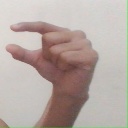
अक्षर: ग